Laura, Lady Troubridge

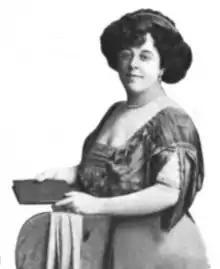
Lady Troubridge,

She married her cousin Sir Thomas Herbert Cochrane Troubridge, 4th Baronet, on 13 July 1893. They had two daughters and one son. In 1930 their home, Ole Ways in Beaulieu, was completely destroyed by fire ‘Lady Troubridge who is a well-known authoress, lost hundreds of sheets of typescript. She was at her desk when the outbreak occurred, but managed to save the manuscripts on which she was engaged.’